Paskha

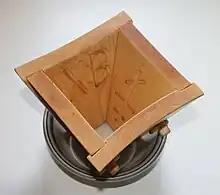
A paskha mould

In addition to the main ingredient ("tvorog"), additional ingredients, such as butter, eggs, smetana (sour cream), raisin, almonds, vanilla, spices, and candied fruits can be used.